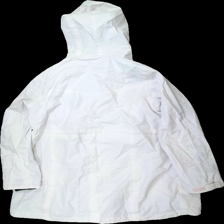
View: back
Type: Jacket
Category: Ladies
Brand: Kappahl
Colors: White, Blue, Red
Material: 100% nylon
Cut: Turtle neck
Size: XL
Season: All
Stains: Major
Smell: Minor
Damage: stora fläckar och luktar illa
Damage location: middle center
Damage 2: stora fläckar och luktar illa
Damage 2 location: middle left
Damage 3: stora fläckar och luktar illa
Damage 3 location: middle right
Price range: <50
Recommended usage: Export
Description: vita lång jacka
Comment: luktar illa och väldigt smutsig